And Love Has Vanished

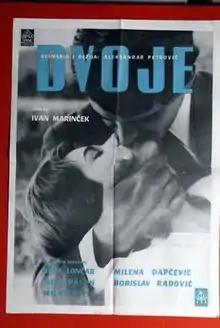
Film poster

And Love Has Vanished is a 1961 Yugoslavian drama film directed by Aleksandar Petrović. It was entered into the 1962 Cannes Film Festival.